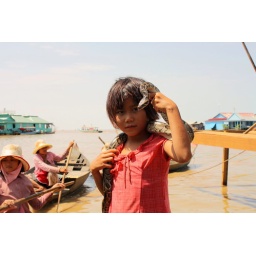
Beautiful girl with her snake in a lake school